Dale Quarterley

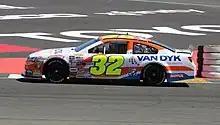
Quarterley on track at Sonoma Raceway in 2022

Quarterley returned to the ARCA Menards Series in 2021, driving the No. 3 car for Mullins Racing at the Watkins Glen road course.